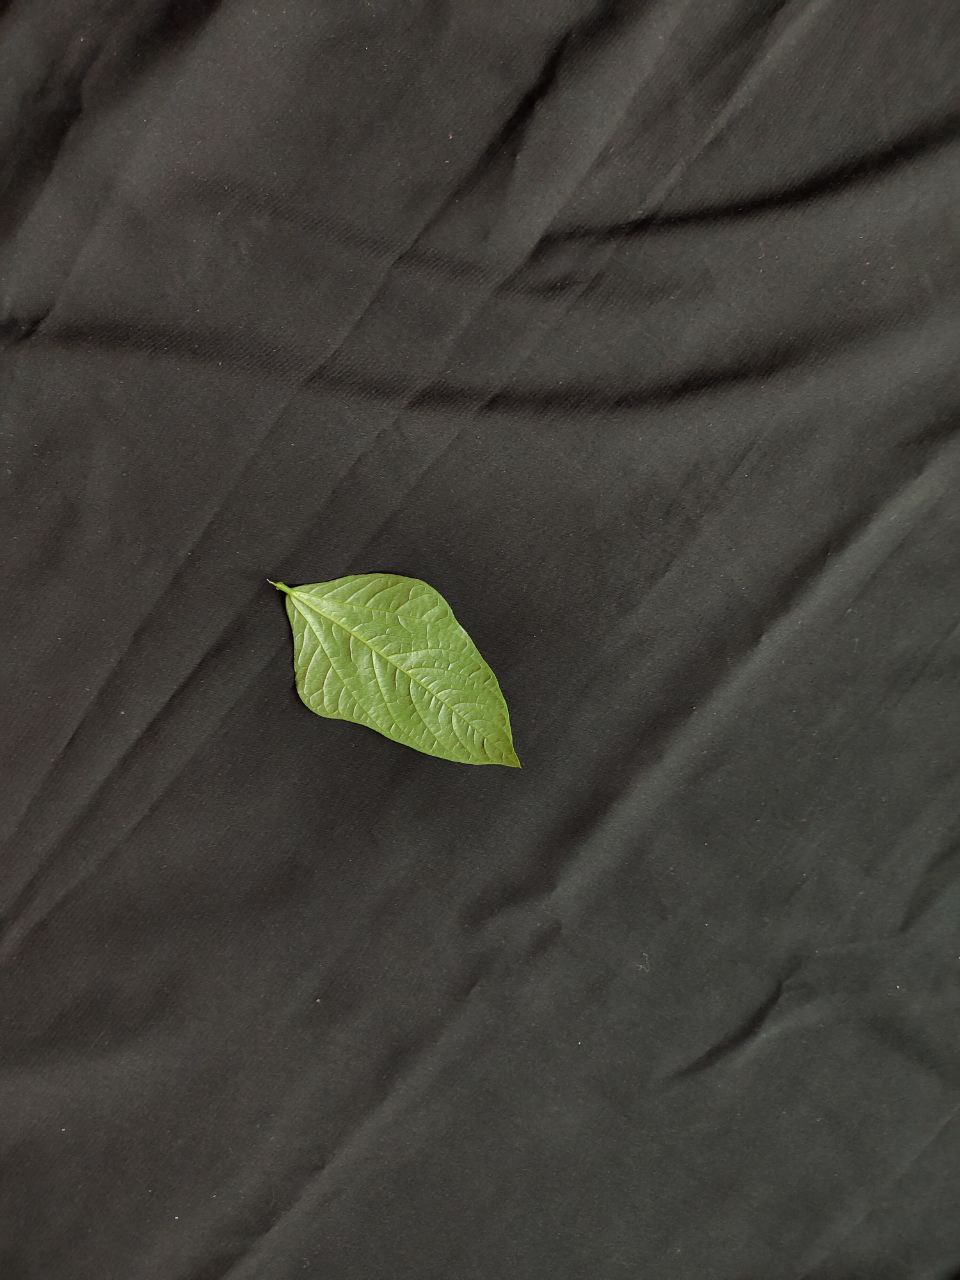
Crop: cowpea
Leaf condition: Fresh Leaf